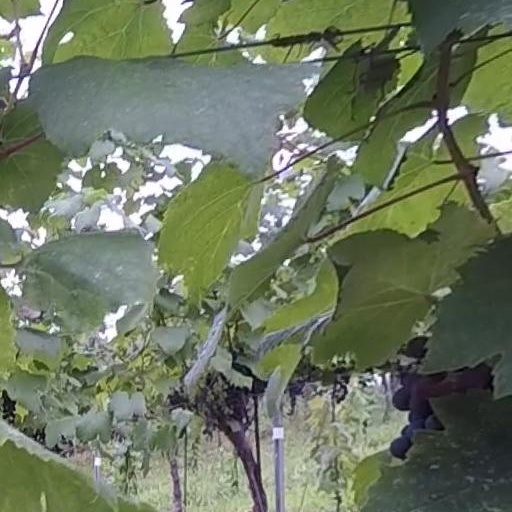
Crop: grape